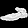
Label: Sandal